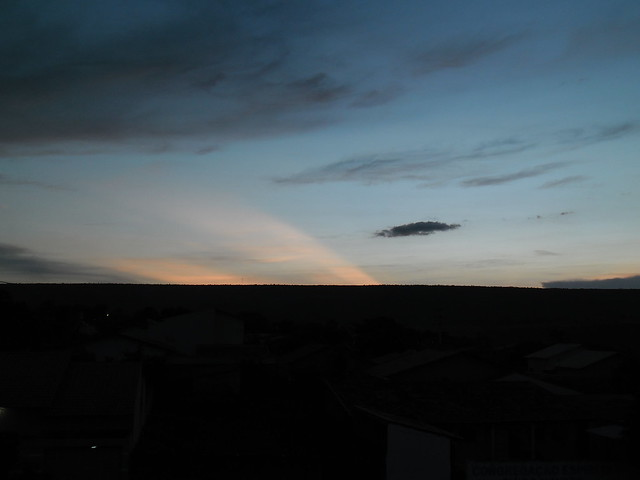
Fire: no
Smoke: no